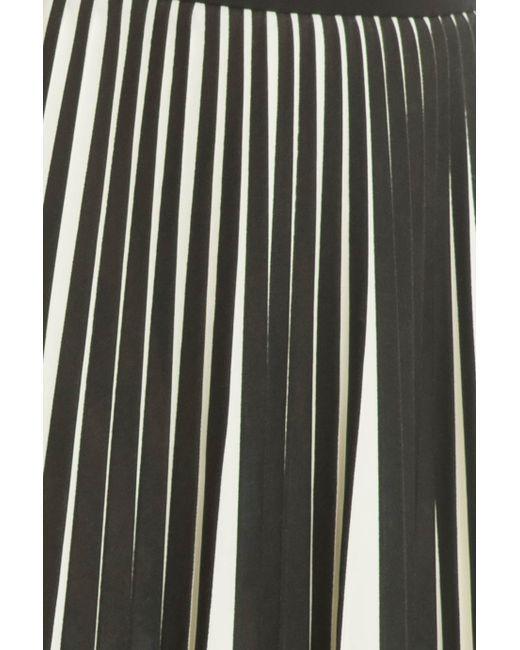
faltenrock mit schwarzen und weißen Streifen